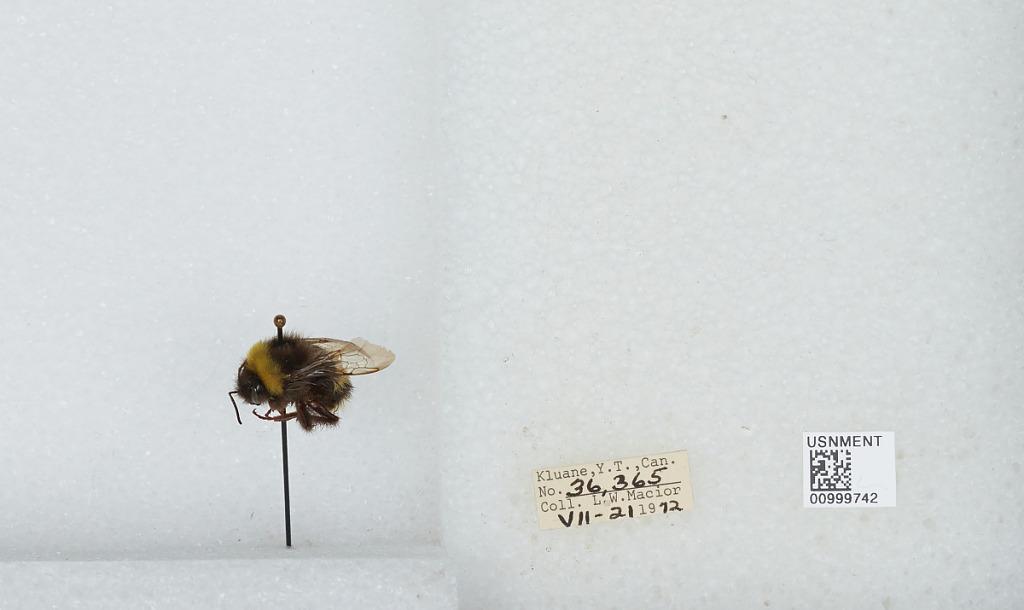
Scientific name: Bombus (Bombus) lucorum (Linnaeus)
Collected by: L. Macior
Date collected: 1972-7-21
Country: Canada
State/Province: Yukon Territory
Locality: Kluane
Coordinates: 60.75, -139.5